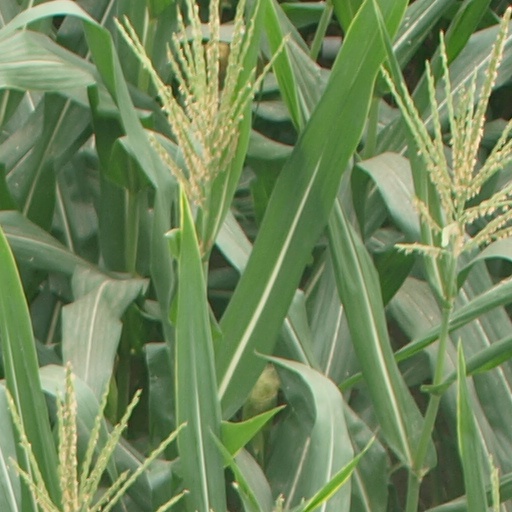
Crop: maize; corn